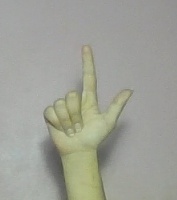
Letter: laam